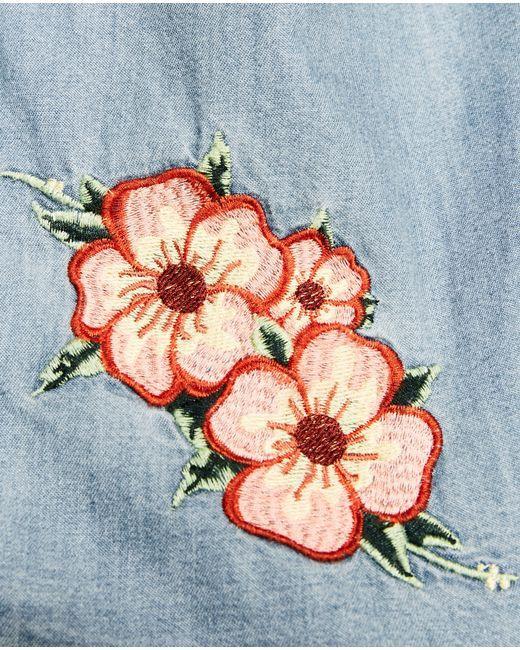
beste Blumenstickmuster auf Stoffen